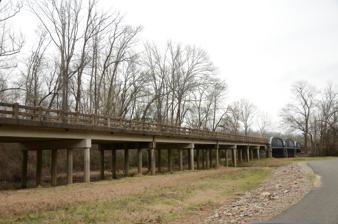
Building: US 67 Bridge over Little Missouri River
Country: United States of America
Year built: 1931
United States historic place US 67 Bridge over Little Missouri River U.S. National Register of Historic Places Location in Arkansas Show map of Arkansas Location in United States Show map of the United States Nearest city Prescott, Arkansas Coordinates 33°52′48″N 93°18′16″W / 33.88000°N 93.30444°W / 33.88000; -93.30444 Area less than one acre Built 1931 ( 1931 ) Built by Vincennes Bridge Co. Architectural style Parker Pony truss MPS Historic Bridges of Arkansas MPS NRHP reference No. 06001271 Added to NRHP January 24, 2007 The US 67 Bridge over Little Missouri River is a historic bridge carrying U.S. Route 67 (US 67) over the Little Missouri River , the border between Clark County and Nevada County, Arkansas . It consists of three steel Parker Pony trusses, with a total length of 1,161 feet (354 m). Built in 1931, it is one of only seven surviving multi-span Parker truss bridges in the state. The bridge was listed on the National Register of Historic Places in 2007. Truss section Scouring following 2015 flooding. See also Transport portal Engineering portal United States portal National Register of Historic Places portal List of bridges on the National Register of Historic Places in Arkansas National Register of Historic Places listings in Clark County, Arkansas National Register of Historic Places listings in Nevada County, Arkansas References